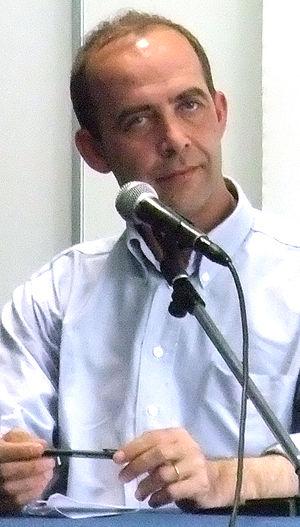
Patrick de Saint-Exupéry lors des Assises du journalisme à Lille en mai 2008.
Patrick de Saint-Exupéry est un journaliste français.